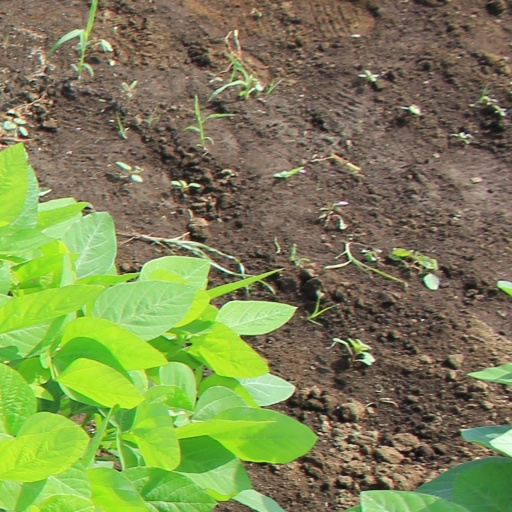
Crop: soybean